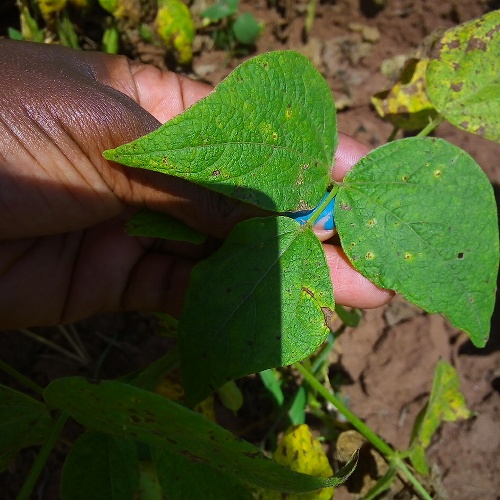
Leaf condition: bean_rust